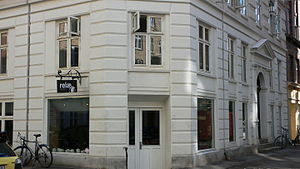
Restaurant Relæ
Relæ i 2011.
Restaurant Relæ er en dansk restaurant, beliggende på Jægersborggade på Nørrebro i København. Den er siden marts 2012 været tildelt én stjerne i Michelinguiden. Relæ blev åbnet i august 2010.